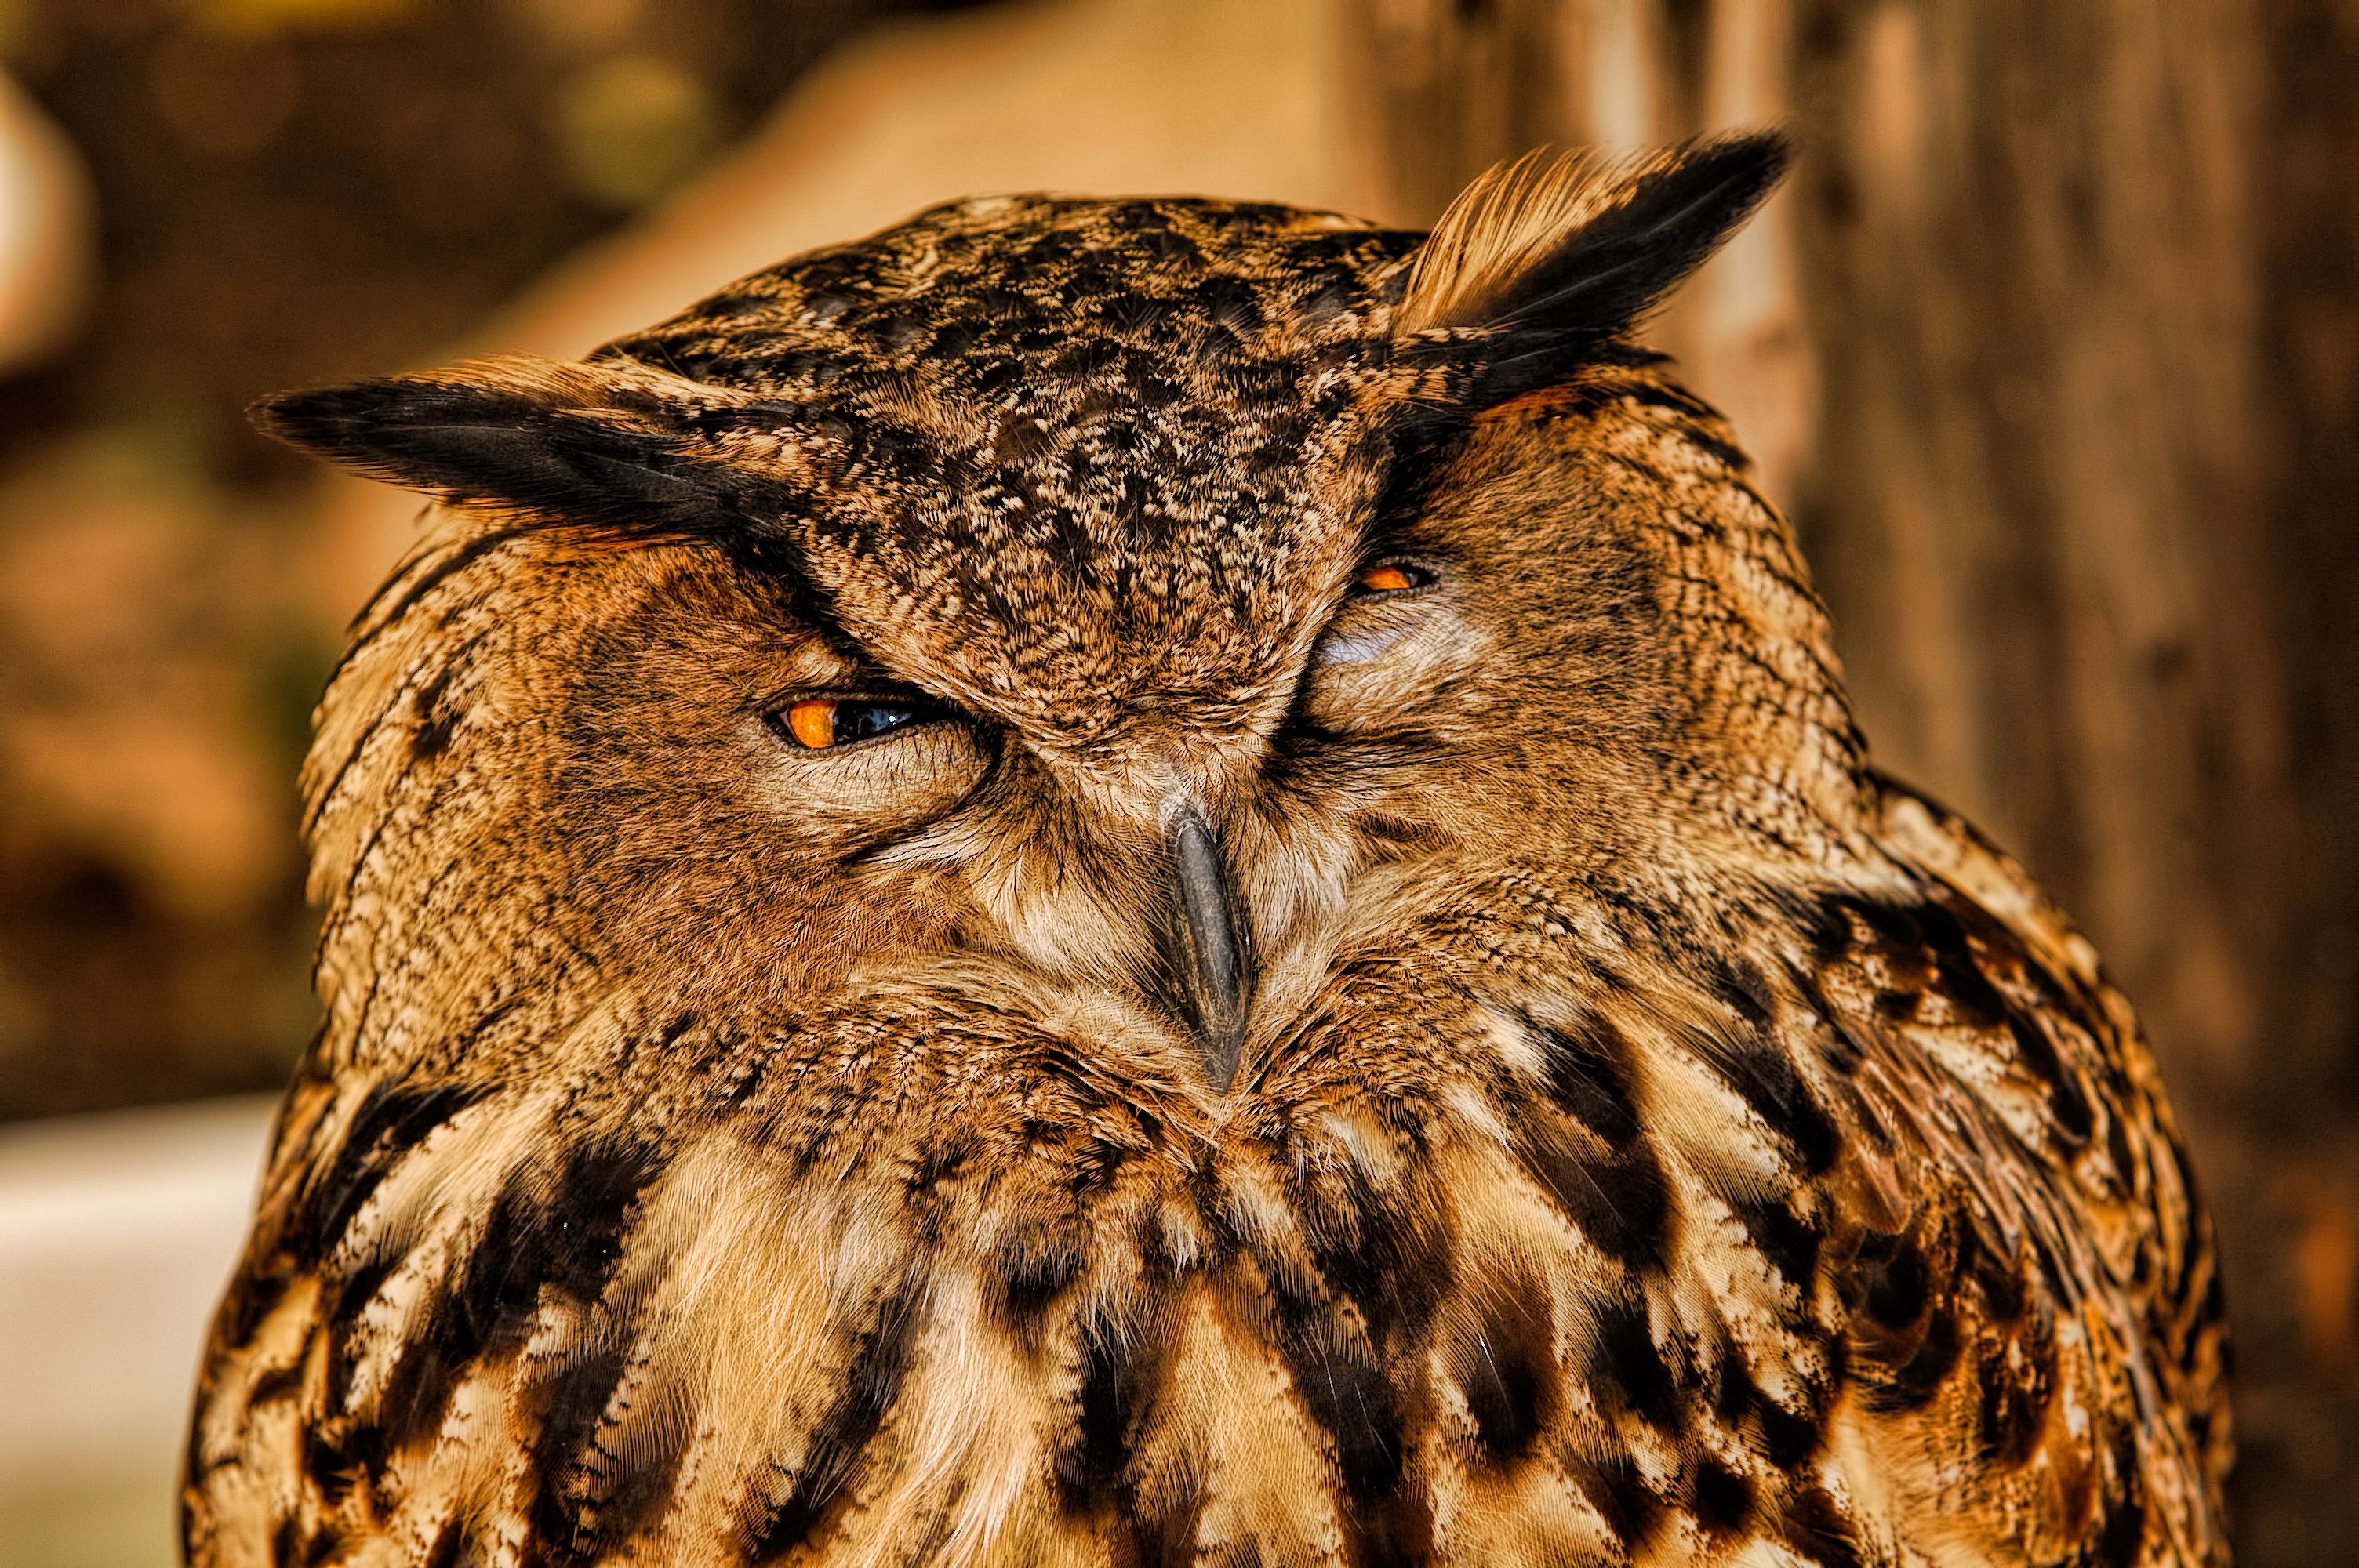
bird, wildlife, beak, owl, fauna, bird of prey, close up, vertebrate